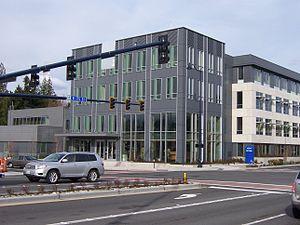
Shoreline est une ville américaine située dans le comté de King dans l'État de Washington. En 2000, la population de la ville était de 53 025 habitants. La ville est située en banlieue nord de Seattle, à 24 kilomètres du centre-ville de Seattle, au bord du Puget Sound, sur la route reliant Seattle à Everett, et a été incorporée en 1995.